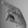
ASL letter: P